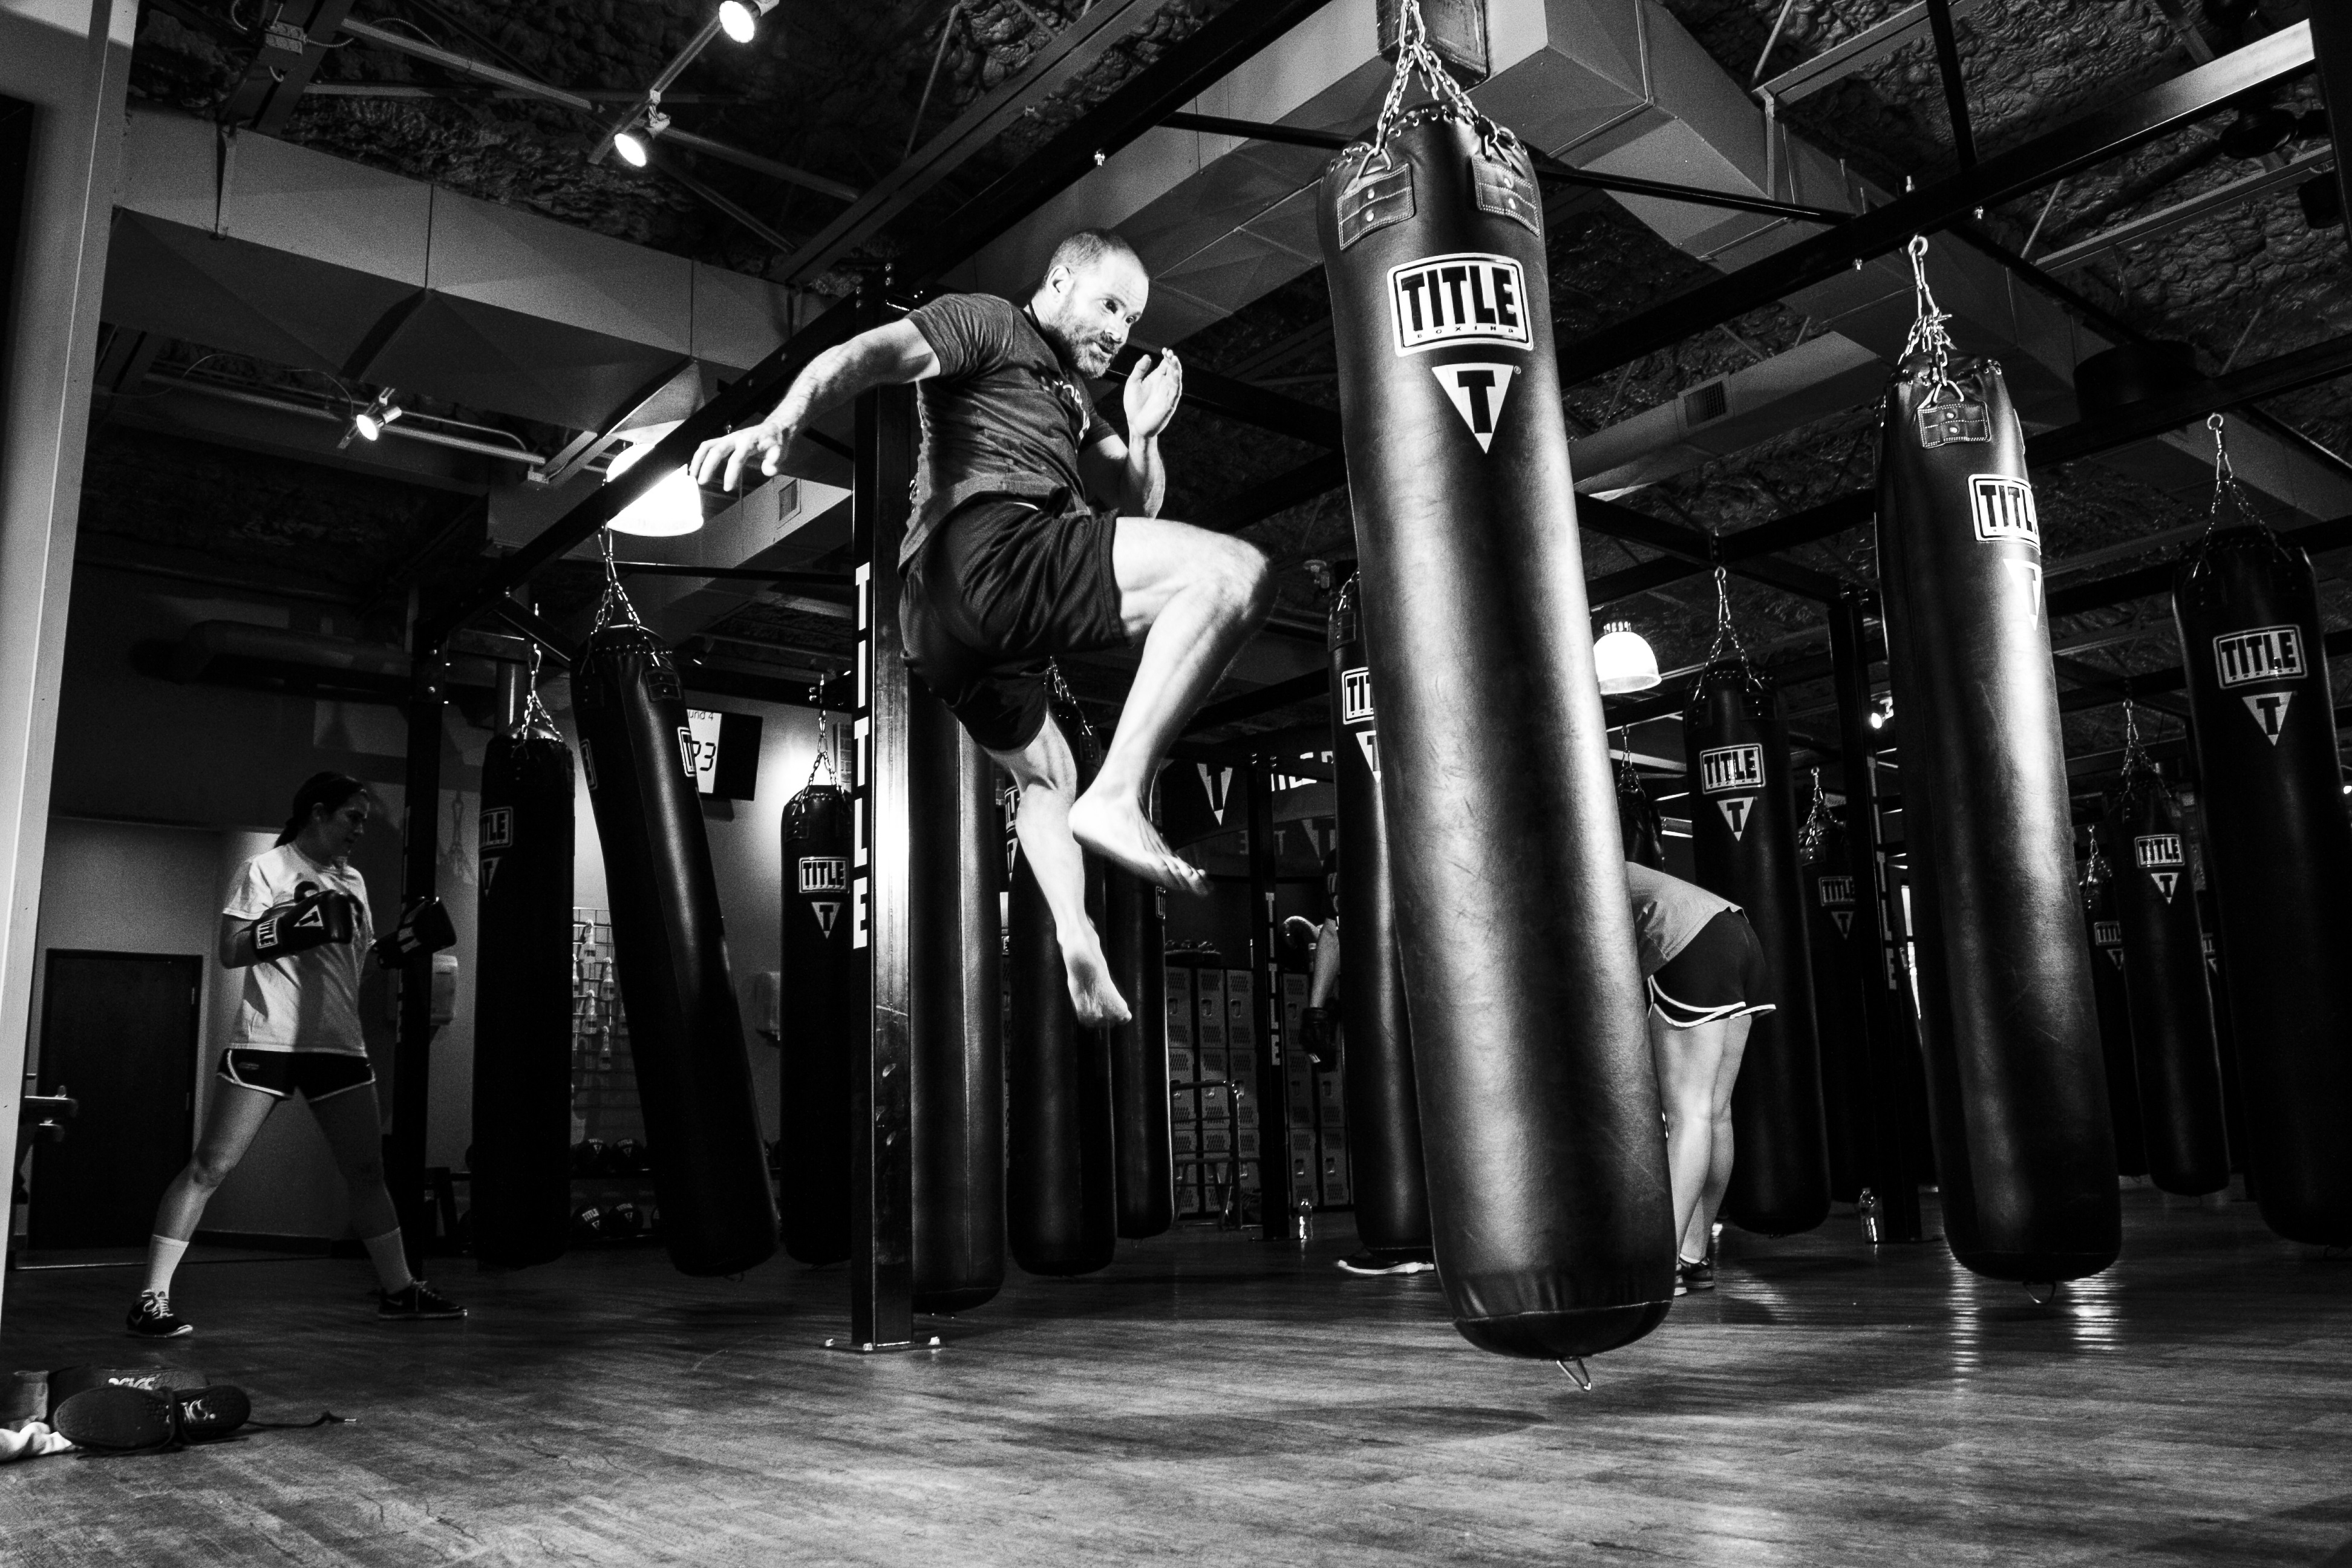
man, black and white, structure, people, sport, photography, male, action, training, exercise, black, room, monochrome, fitness, activity, fight, boxing, belt, sports, attack, fighter, strong, strength, adult, practice, martial, kick, combat, karate, tough, taekwondo, martial arts, monochrome photography, film noir, sport venue, physical fitness